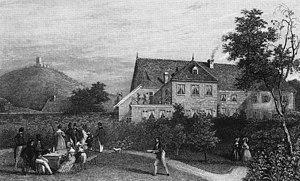
David Justus Ludwig Hansemann est un marchand et banquier. Au départ dans le commerce de la laine, il promeut la construction de chemin de fer et fonde des assurances et des banques, dont la société Disconto, l'un des plus importants établissements de crédit allemands du XIXᵉ siècle et du début du XXᵉ siècle. Hansemann est l'un des hommes politiques libéraux les plus connus en Rhénanie prussienne et initie entre autres la réunion d'Heppenheim. En 1848 il est, en tant que ministre des Finances, l'un des hommes politiques de premier plan du gouvernement de mars prussien.
Le Zollverein, littéralement « union douanière allemande » est une union douanière et commerciale entre États allemands dont l'acte fondateur est signé le 22 mars 1833 et qui entre en fonction le 1ᵉʳ janvier 1834.
La réunion d'Heppenheim ou assemblée d'Heppenheim est une rencontre entre 18 hommes politiques libéraux allemands, principalement du Sud et de l'Ouest du pays, qui a lieu le 10 octobre 1847 dans l'auberge Zum halben Monde à Heppenheim. Les discussions aboutissent à la formulation d'un programme politique commun axé autour du souhait de voir la création d'un État-nation allemand ainsi qu'autour de la garantie des droits fondamentaux. Cette réunion structure les bourgeois libéraux modérés qui prendront une part importante dans la révolution de mars en 1848. Elle prépare également la voie pour le parlement de Francfort ouvert en 1848.